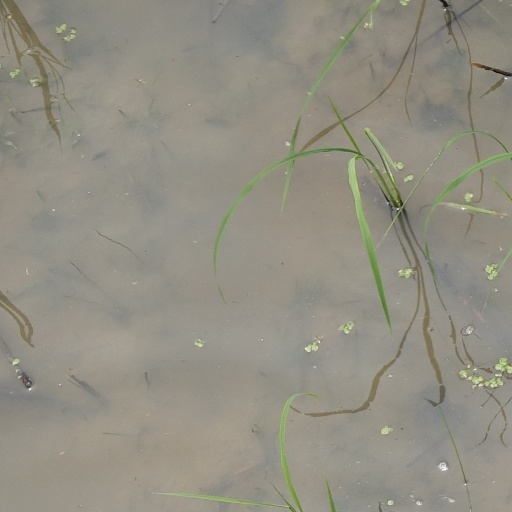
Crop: rice